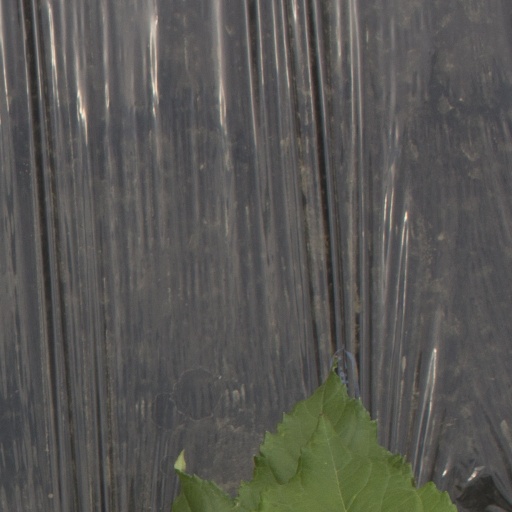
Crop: Jerusalem artichoke